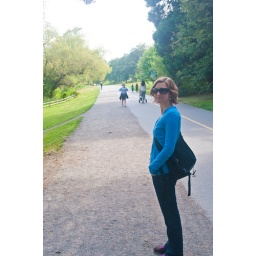
then tried not to get run over by women pushing strollers and/or walking dogs